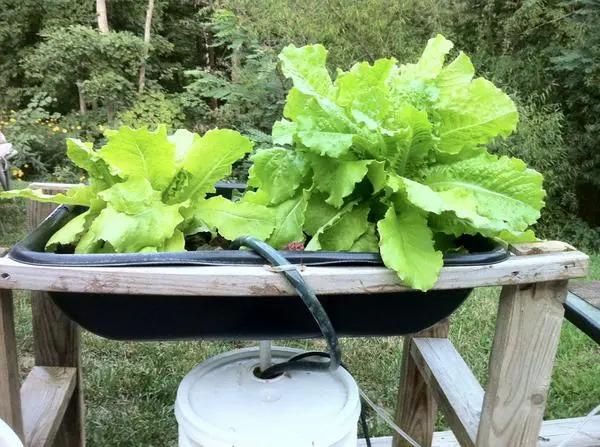
Bustani ya kisasa ya kilimo cha kisasa aina ya kilimo cha maji, ikiwa na mboga mboga aina ya spinachi zilizonawiri kutokana na rutuba ikutokanayo na kilimo cha kisasa katika bustani hiyo.